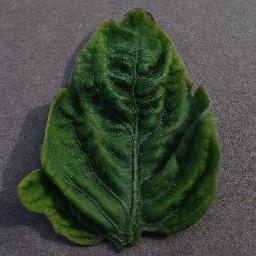
Label: Tomato___Tomato_Yellow_Leaf_Curl_Virus